Paradox (horse)

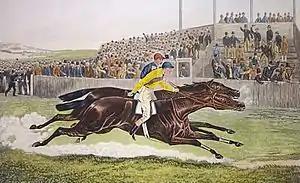
The 1885 Derby, Paradox is beaten by Melton

Despite his win in the Guineas, Paradox was passed over by Archer, who chose to ride Melton in the Derby. At Epsom on 3 June Paradox, ridden by Fred Webb, was made the 4/1 second favourite in a field of twelve runners, with Melton starting the 15/8 favourite. Webb was given the ride despite "scurrilous" rumours concerning his honesty. The race took place in fine weather before a reportedly "enormous" crowd that included the Prince and Princess of Wales. Paradox took the lead two furlongs from the finish and was immediately challenged by Archer on Melton; from that point on the two had the race between them. Melton made gradual but relentless progress to catch Paradox "in the last stride" and win by a head in a "desperate finish", with Archer riding one of his strongest races. After the race Cloete expressed his satisfaction with Webb's performance and rewarded the jockey with a gift of £100. Irish writer Oscar Wilde was reported to have observed "I understand that Milton's Paradise Lost is being revived and will appear in Derby Week and will be published under the title Paradox Lost by Melton."